Soldier Blade

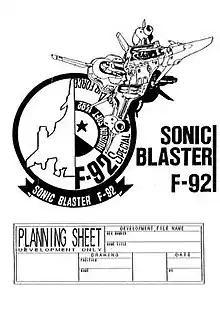
"Soldier Blade" was originally titled "Sonic Blaster F-92", which had to be changed due to trademark issues.

The initial idea for "Soldier Blade" was conceived by Hudson Soft designer Ukiuki Uribo, during conversations with others about which game to use for the company's upcoming Caravan video game tournament. Hikaru Aoyama suggested creating a new shooting game with the tournament in mind; Uribo was hesitant to begin working on it due to it being around six months away, but Hudson executives pushed for the idea to go forth anyway. During early stages of production Uribo was simultaneously working on several Game Boy titles, which gave him less time to focus on the new game until these were completed. Planning for the project was known to be constantly under pressure via time and memory constraints, with employees simply throwing in ideas on the spot and creating the game as they went. It was originally called "Sonic Blaster F-92" in early versions, named after the player's ship designed by artist Tatsuya Doe, however trademark issues caused it to be renamed "Soldier Blade" instead. It began development on a 6-megabit HuCard, reduced to a 4-megabit one later on.